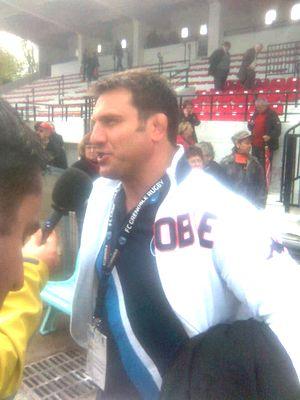
Photo de Fabrice Landreau, manager du FC Grenoble, après le match US Oyonnax - FCG du 02/05/2010 (29e journée de Pro D2 2009-2010)
Cette page présente le récit de la saison 2009-2010 du Football club de Grenoble rugby. Au cours de celle-ci, le club finit en 6ᵉ position de la phase régulière, ratant les demi-finales alors qu'il compte autant de points au classement que la Section paloise. De façon symbolique, le FC Grenoble perd sa place qualificative de 5ᵉ lors de la 29ᵉ et dernière journée de championnat.